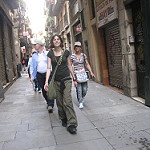
Scene: Outdoor